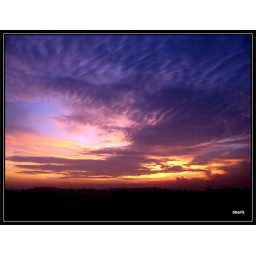
Sunrise from our house window in the morning around